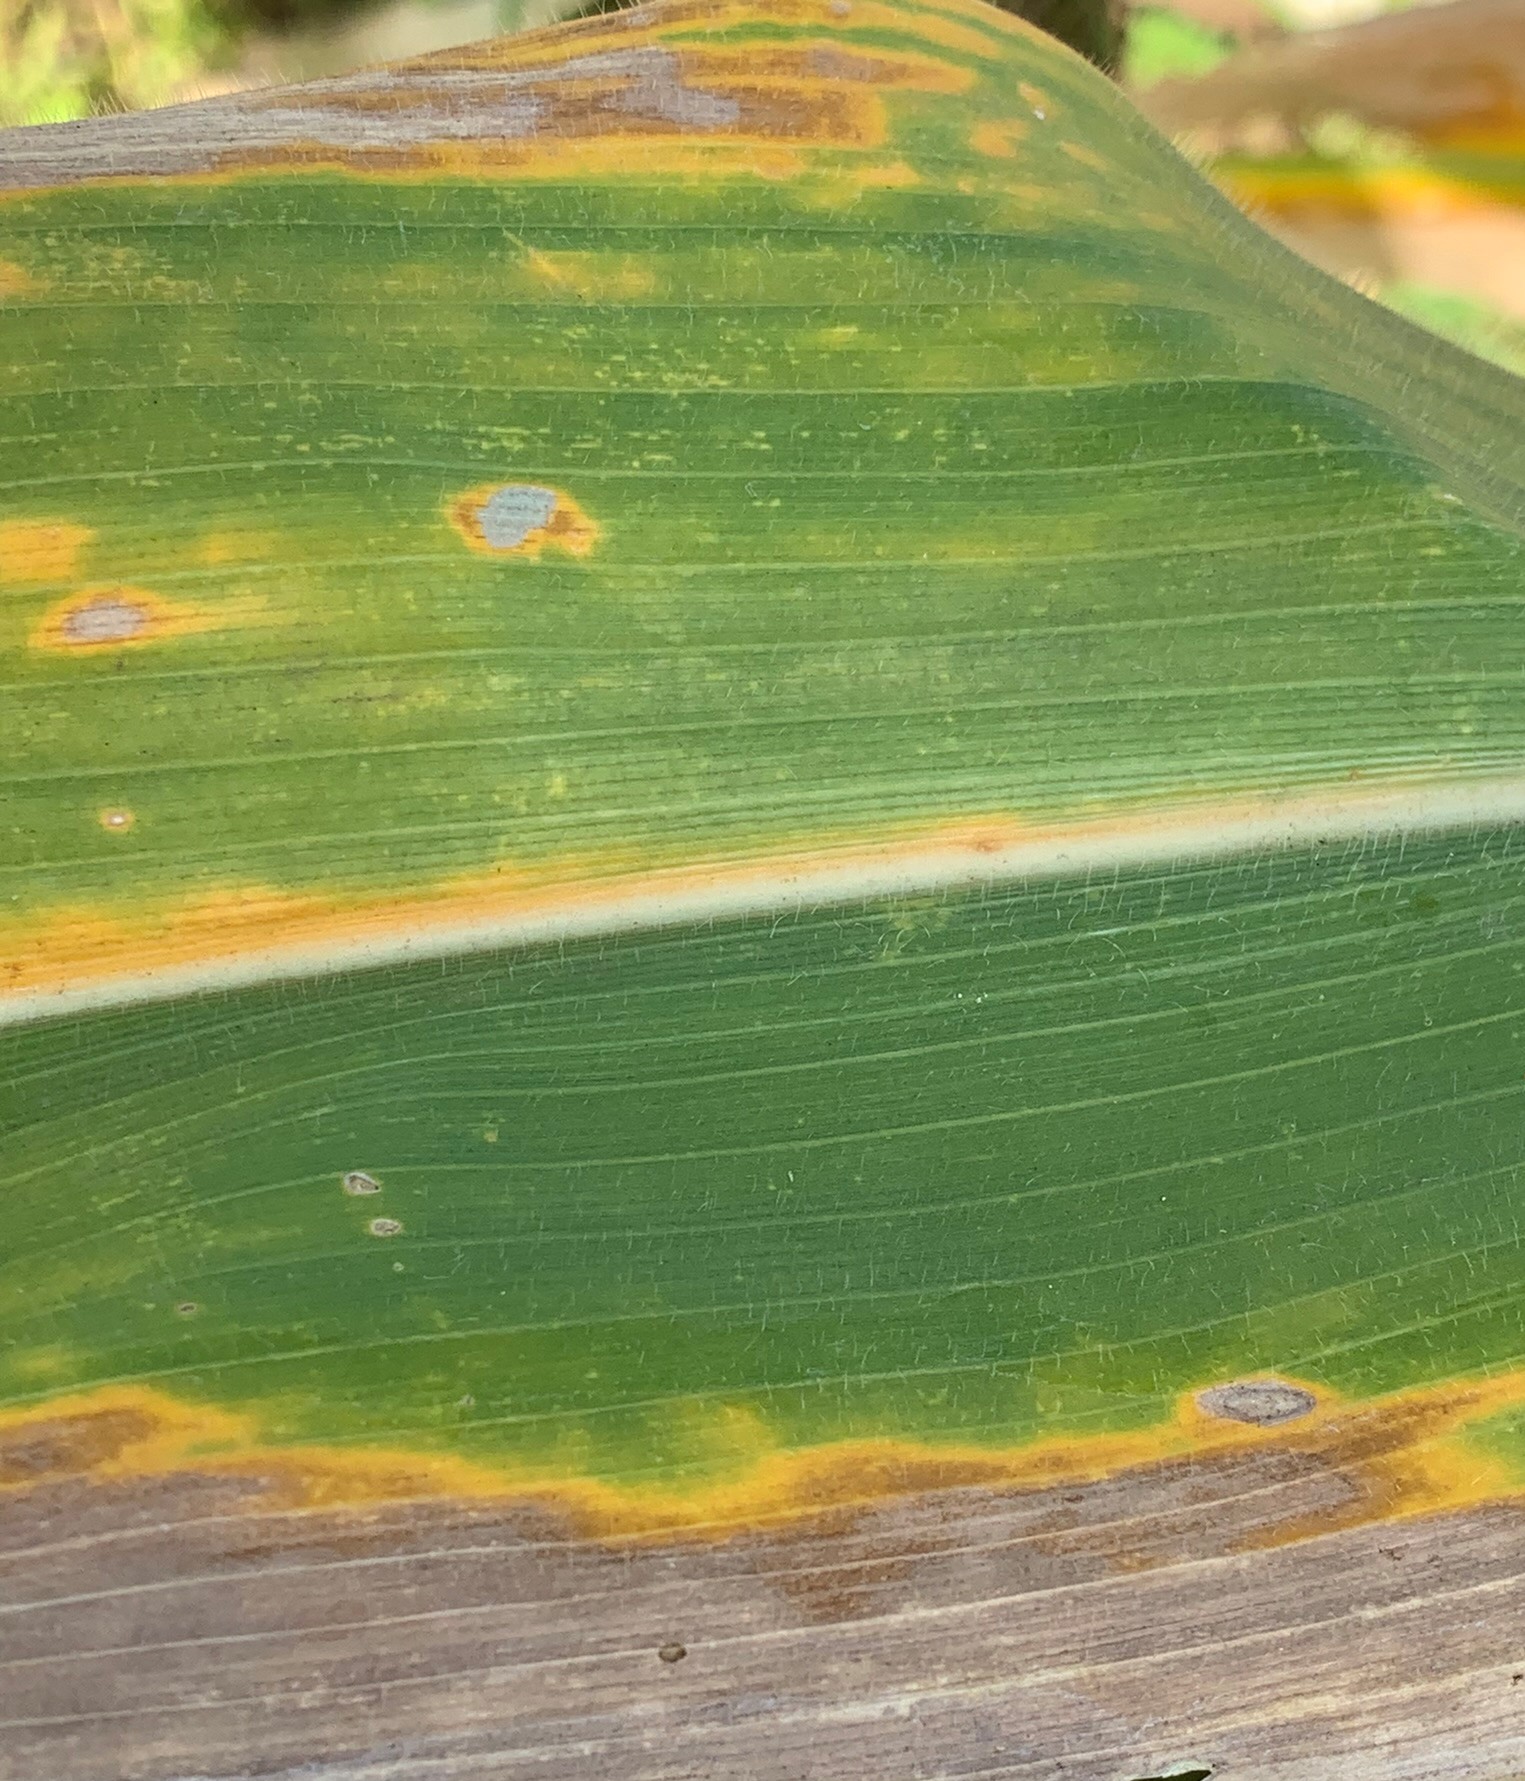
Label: MLN